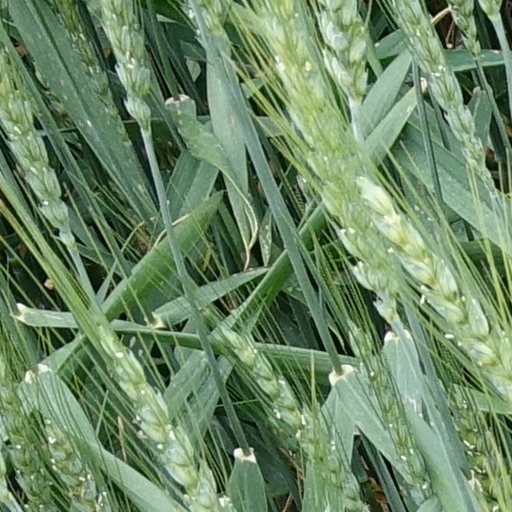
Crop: wheat